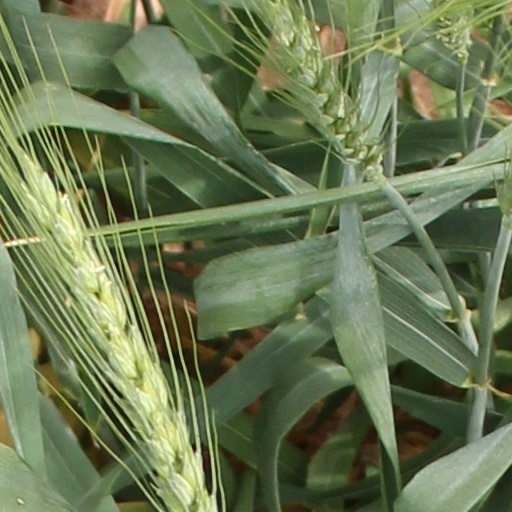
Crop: wheat